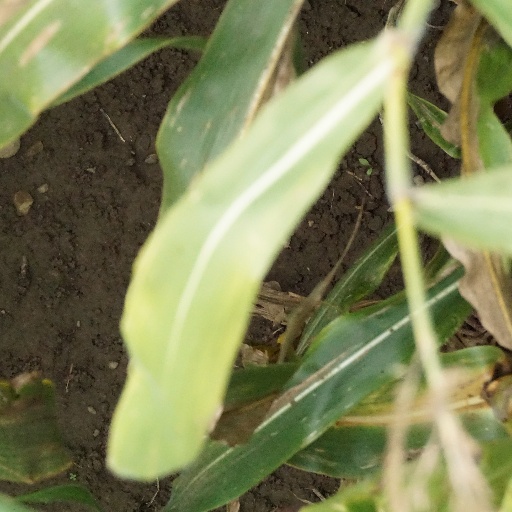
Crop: maize; corn